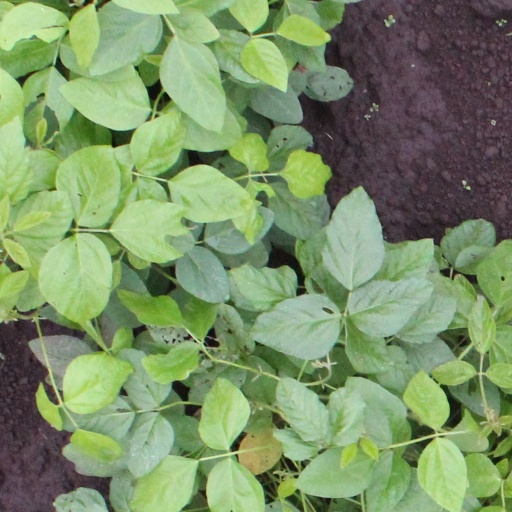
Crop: soybean